557th Moonlight Battery, Royal Artillery

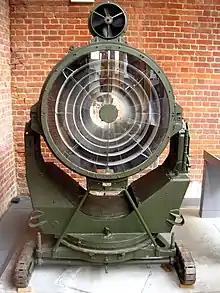
90 cm Projector Anti-Aircraft, as used for 'artificial moonlight', displayed at Fort Nelson, Portsmouth

Finally, 557 S/L Bty embarked at Gosport on 26 July and landed in Normandy the following day, where it came under the command of 100th AA Bde until 107th AA Bde HQ arrived and took over on 12 August. On arrival, A Troop and a section of B Troop were deployed to defend Caen, where a S/L lorry was burnt out by enemy shellfire on 3 August. The remainder of B Troop deployed south of Caen on 10 August.